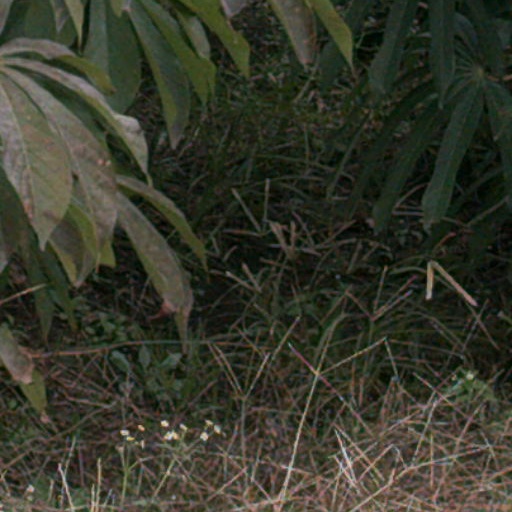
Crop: cassava